Typhoon Bess (1974)

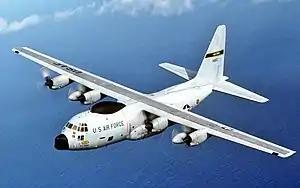
A WC-130H Hercules similar to the one that crashed over the South China Sea

Striking northern Luzon as a typhoon, Bess produced damaging winds and torrential rainfall across the region. Gusts peaked at in Aparri, Cagayan while Baguio experienced gusts of . Communication across the region was greatly disrupted as numerous power lines and trees were downed. While much of the peninsula received of rain, a 24‑hour maxima of was reported in Baguio. The rainfall triggered widespread flash flooding and landslides, resulting in 26 fatalities and extensive damage. One death took place in Baguio after a girl was buried in a landslide. At least three other people were reported missing. In a town roughly south of Manila, a landslide destroyed eight homes and a school. Flood waters inundated four villages in the central Philippines. The storm affected a total of 35,562 people, of which about 4,000 became homeless. Total losses amounted to $9.2 million (1974 USD).